Chevrolet Corvette (C6)

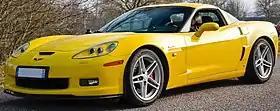
Chevrolet Corvette Z06

The Chevrolet Corvette (C6) is the sixth generation of the Corvette sports car that was produced by Chevrolet division of General Motors for the 2005 to 2013 model years. It is the first Corvette with exposed headlamps (as opposed to hidden headlamps) since the 1962 model. Production variants include the Z06, ZR1, Grand Sport, and 427 Convertible. Racing variants include the C6.R, an American Le Mans Series GT1 championship and 24 Hours of Le Mans GTE-Pro winner.